Jozo Zovko

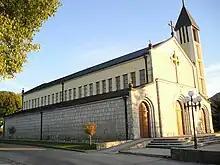
The Saint Elijah church in Tihaljina

In February 1983 the communists released Zovko after 18 months of hard labor. The condition upon his release was not to return to Medjugorje. According to Sullivan, he "emerged from prison gaunt, ashen, and nearly deaf in one ear,". He was then appointed a vicar in Tihaljina near Grude and remained in close touch with Medjugorje.